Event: Nepal Earthquake
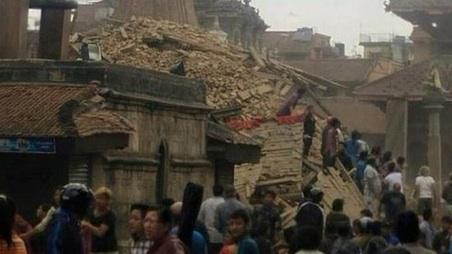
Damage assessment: damage